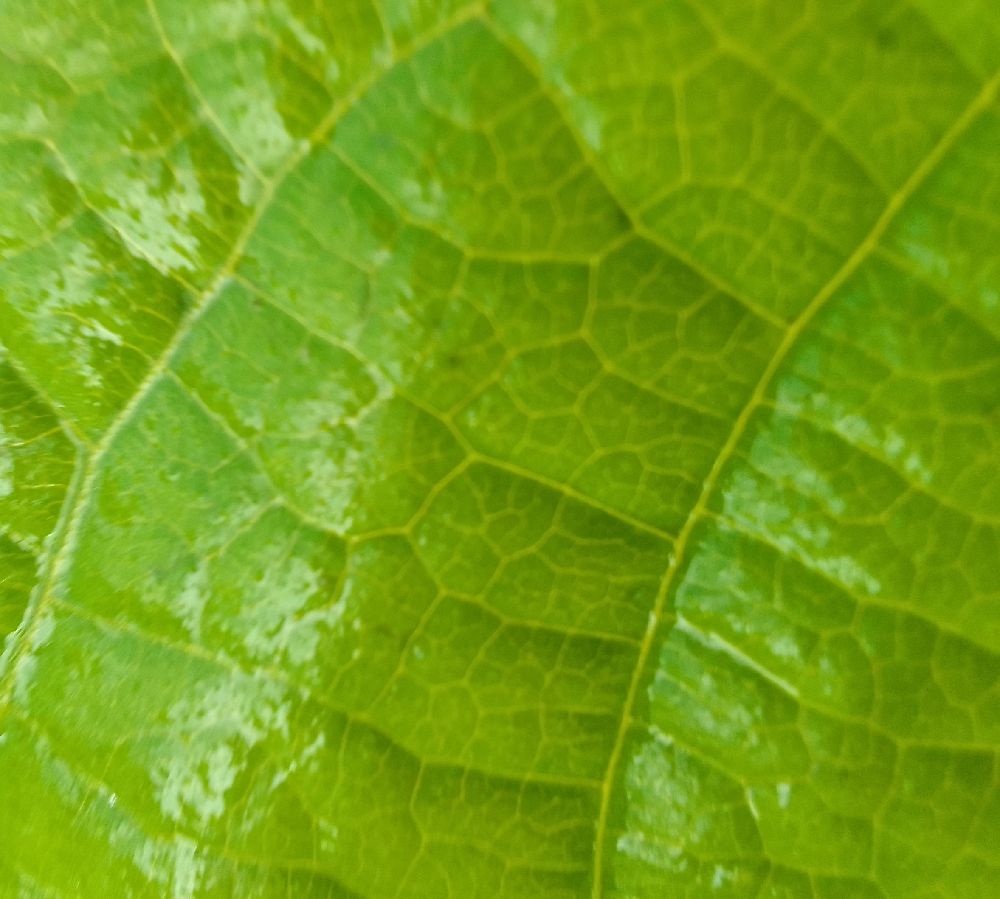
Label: healthy